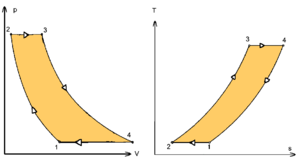
Le cycle d'Ericsson décrit le fonctionnement théorique d'un type de moteur thermique appelé moteur Ericsson.